Ear pain

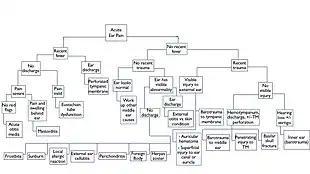
A decision tree to help readers decide likely diagnoses for acute ear pain

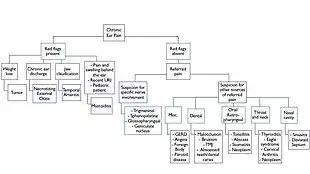
Chronic ear pain decision tree

While some disorders may require specific imaging or testing, most etiologies of ear pain are diagnosed clinically. Because the differential for ear pain is so broad, there is no consensus on the best diagnostic framework to use. One approach is to differentiate by time course, as primary causes of ear pain are typically more acute in nature, while secondary causes of ear pain are more chronic.